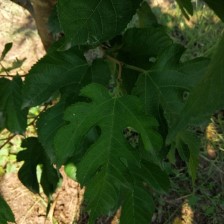
Variety: RedKing